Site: brandenburg
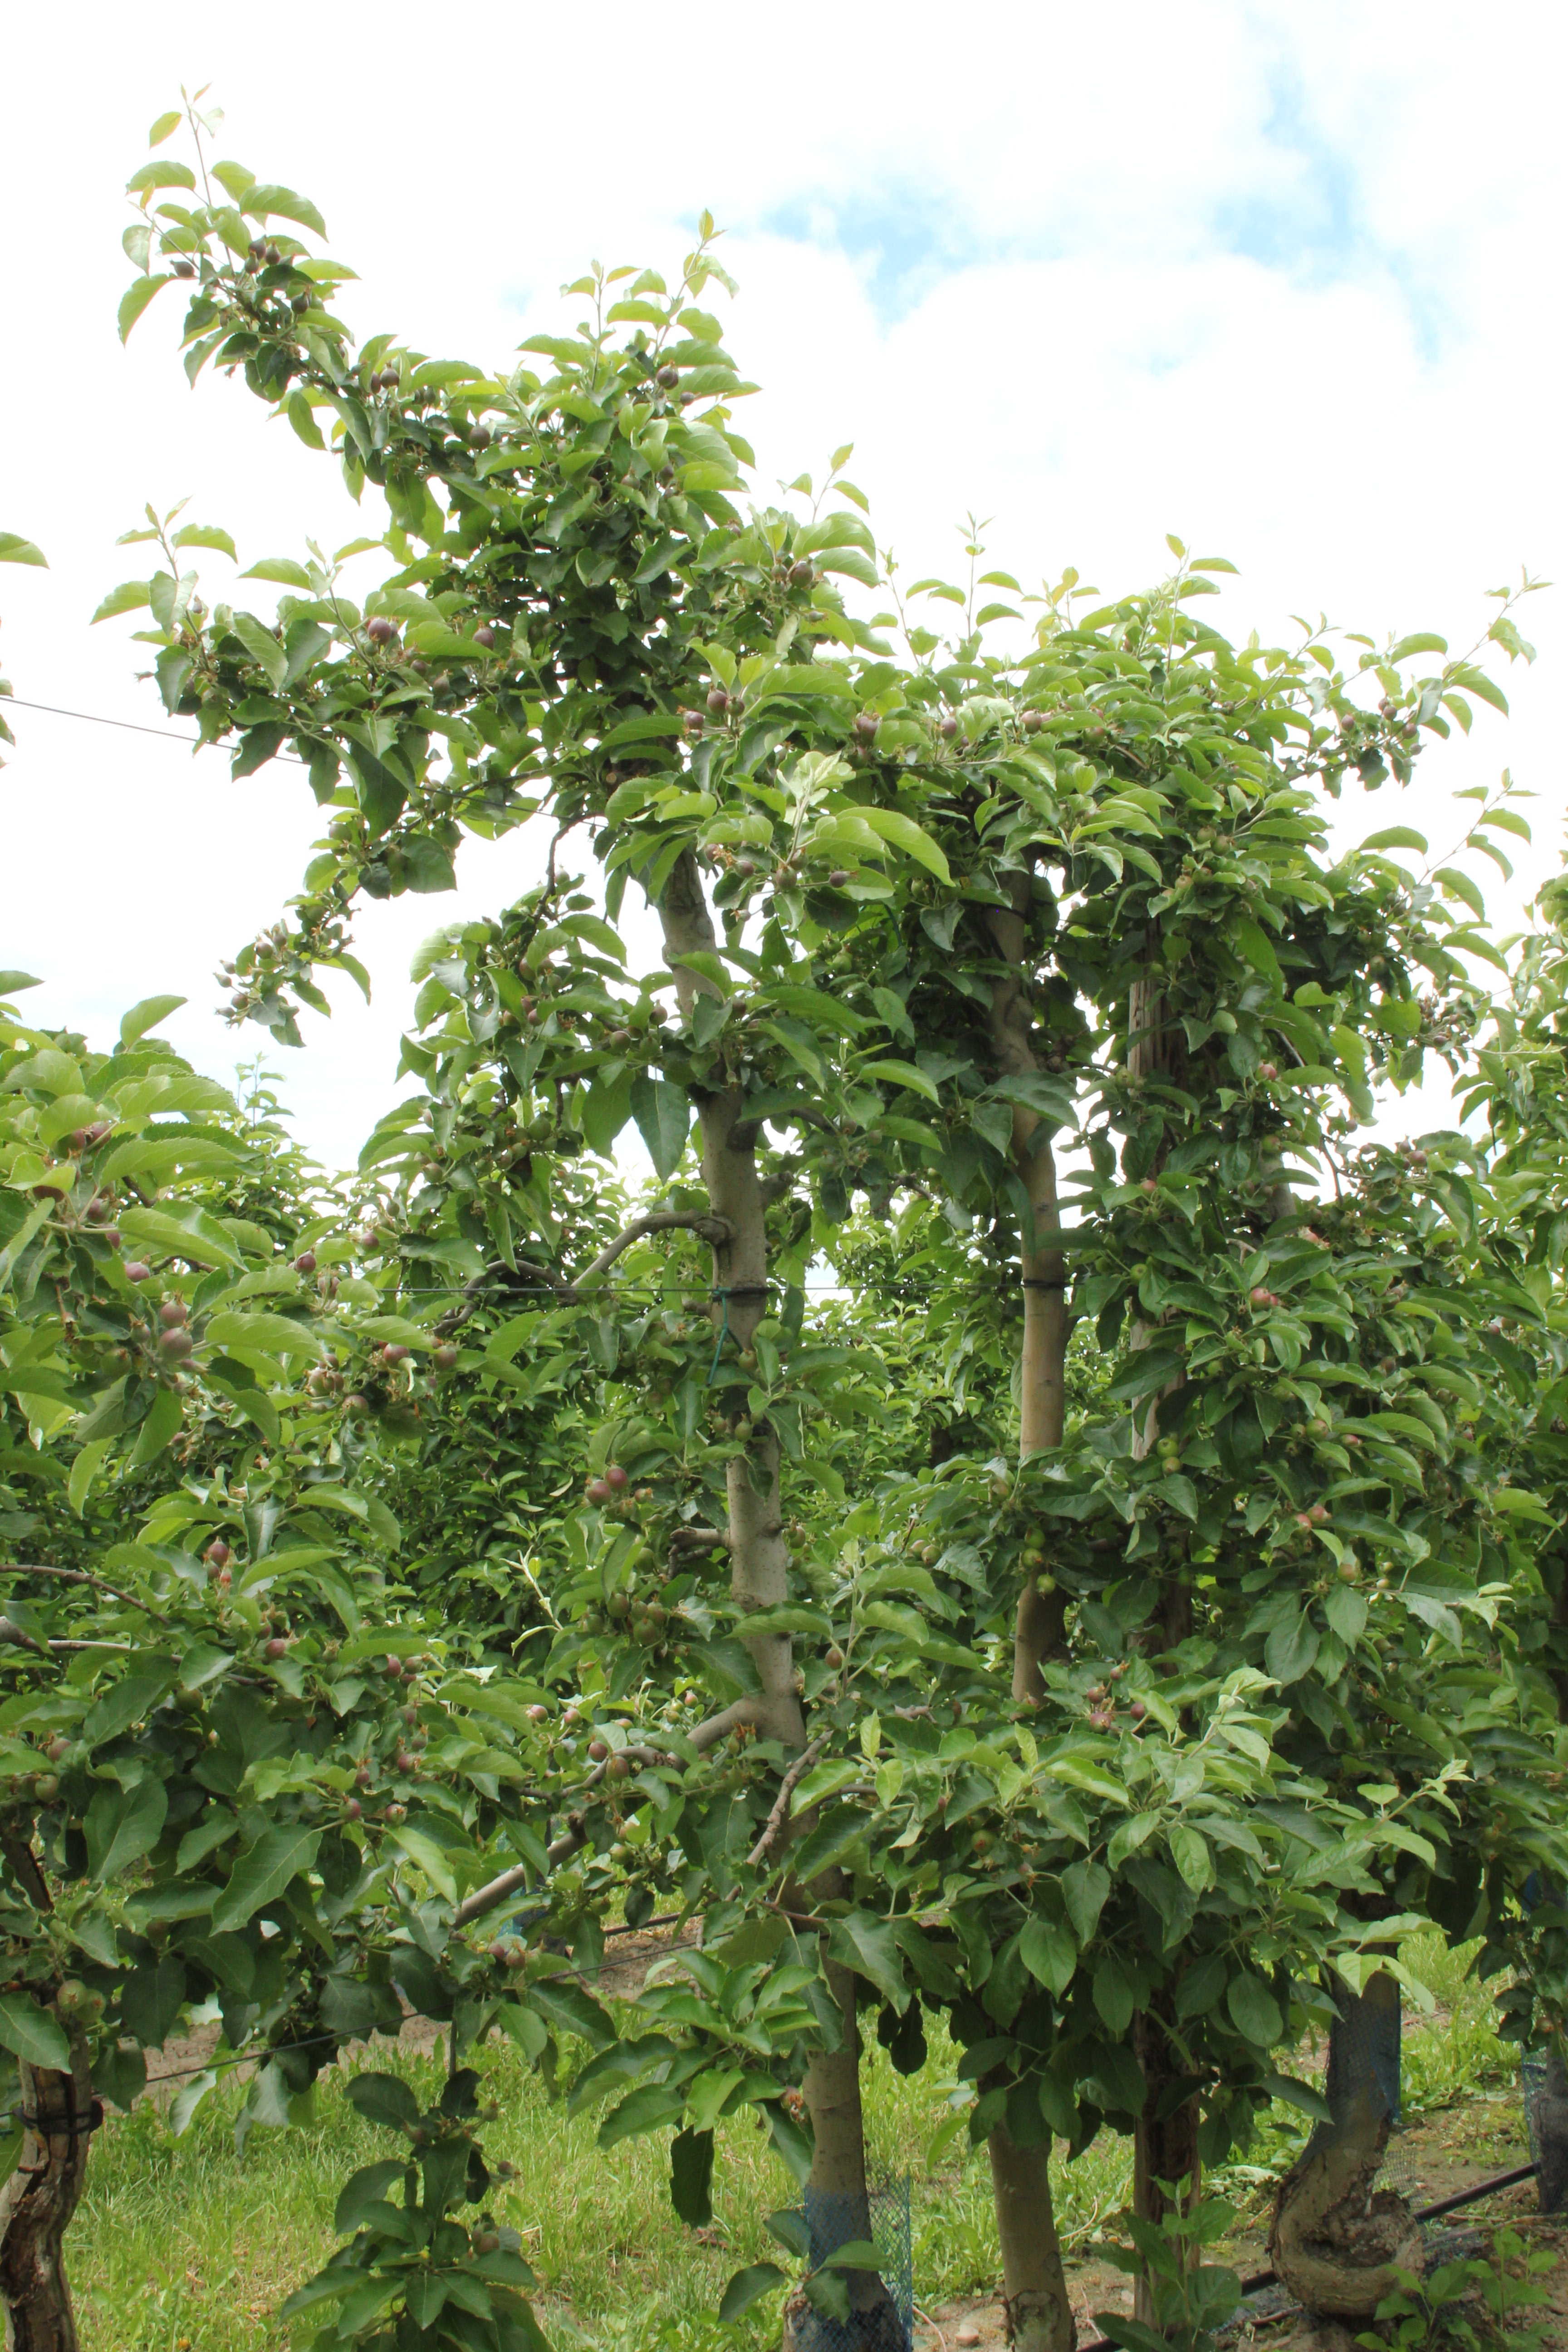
Growth stage (BBCH 72): Development of fruit